Introduced trout in lake ecosystems

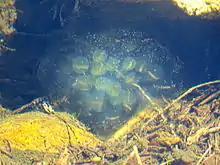
A salamander egg mass in a mountain lake with introduced trout.

Studies conducted in the North Cascades National Park Service Complex examined impacts on larval stage long-toed salamanders through snorkel observations. The long-toed salamander is considered the top vertebrate predator in high-elevation fishless lakes, but the presence of fish species often equates to lower densities of larvae. While fish impact is a notable factor, fish predation is more commonly linked to changes in salamander behavior, particularly nocturnal tendencies. As lakes decrease in elevation and Scientists have examined additional abiotic and biotic factors that lead to declines of salamanders in lake ecosystems. Elevation, water temperature, lake area and depth, as well as availability of suitable food resources, are all factors that interact with fish introductions to influence impacts. Amphibian declines have become a worldwide issue that is most commonly attributed to chemical pollution, acid rain, ozone depletion, habitat destruction, as well as introductions of exotic species Recent studies have shown correlations of decline among amphibians to a chytrid fungus, which causes chytridiomycosis. The pathogen is one of many emerging infectious diseases that largely threaten amphibian populations, especially salamanders. Primarily spread through the import/export of live animals the threat lies when infected animals escape or are released into the wild.